Carolina wren

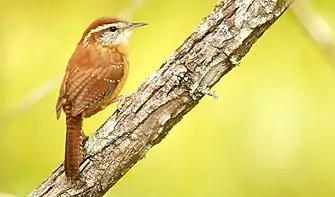
Carolina wren in Greenville, South Carolina

At long, with a wingspan and a weight of about , the Carolina wren is a fairly large wren; the second largest in the United States species after the cactus wren. Among standard measurements, the wing chord is , the tail is , the culmen is and the tarsus is . Sexual dimorphism is slight with males being larger than their mates. A study indicated that of 42 mated pairs, every male but one was larger than the female of the pair. The males were on average 11 percent heavier along with having longer wing chords.